Deftones

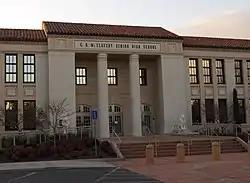
Carpenter, Moreno and Cunningham began playing together while attending C. K. McClatchy High School in Sacramento.

Carpenter, Cunningham and Chino Moreno were childhood friends. All three went to C. K. McClatchy High School in Sacramento and remained friends through the city's skateboarding scene. Carpenter was a fan of heavy metal, and Moreno was interested in hardcore punk bands such as Bad Brains and post-punk and new wave bands such as Depeche Mode and the Cure. When Moreno found out that Carpenter played guitar, he set up a jam session with Cunningham, who played drums, and the three began playing regularly in Carpenter's garage around 1988. They recruited bassist Dominic Garcia some time after, and the band became a four-piece. When Cunningham left Deftones to join Phallucy, another band from Sacramento, Garcia switched to drums. Chi Cheng joined to play bass, and the band recorded a four-track demo soon afterwards. John Taylor replaced Garcia on drums in 1991, until Cunningham's return in 1993. Within two years, the band began playing club shows and later expanded their gigging territory to San Francisco and Los Angeles, where they played shows alongside bands such as Korn. While closing for another band in L.A., after the majority of the audience had left, the band impressed a Maverick Records representative. They were signed to the label after performing three of their songs for Freddy DeMann and Guy Oseary.